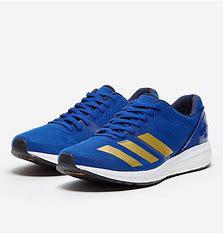
Brand: Adidas
Model: Adizero Boston 8